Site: brandenburg
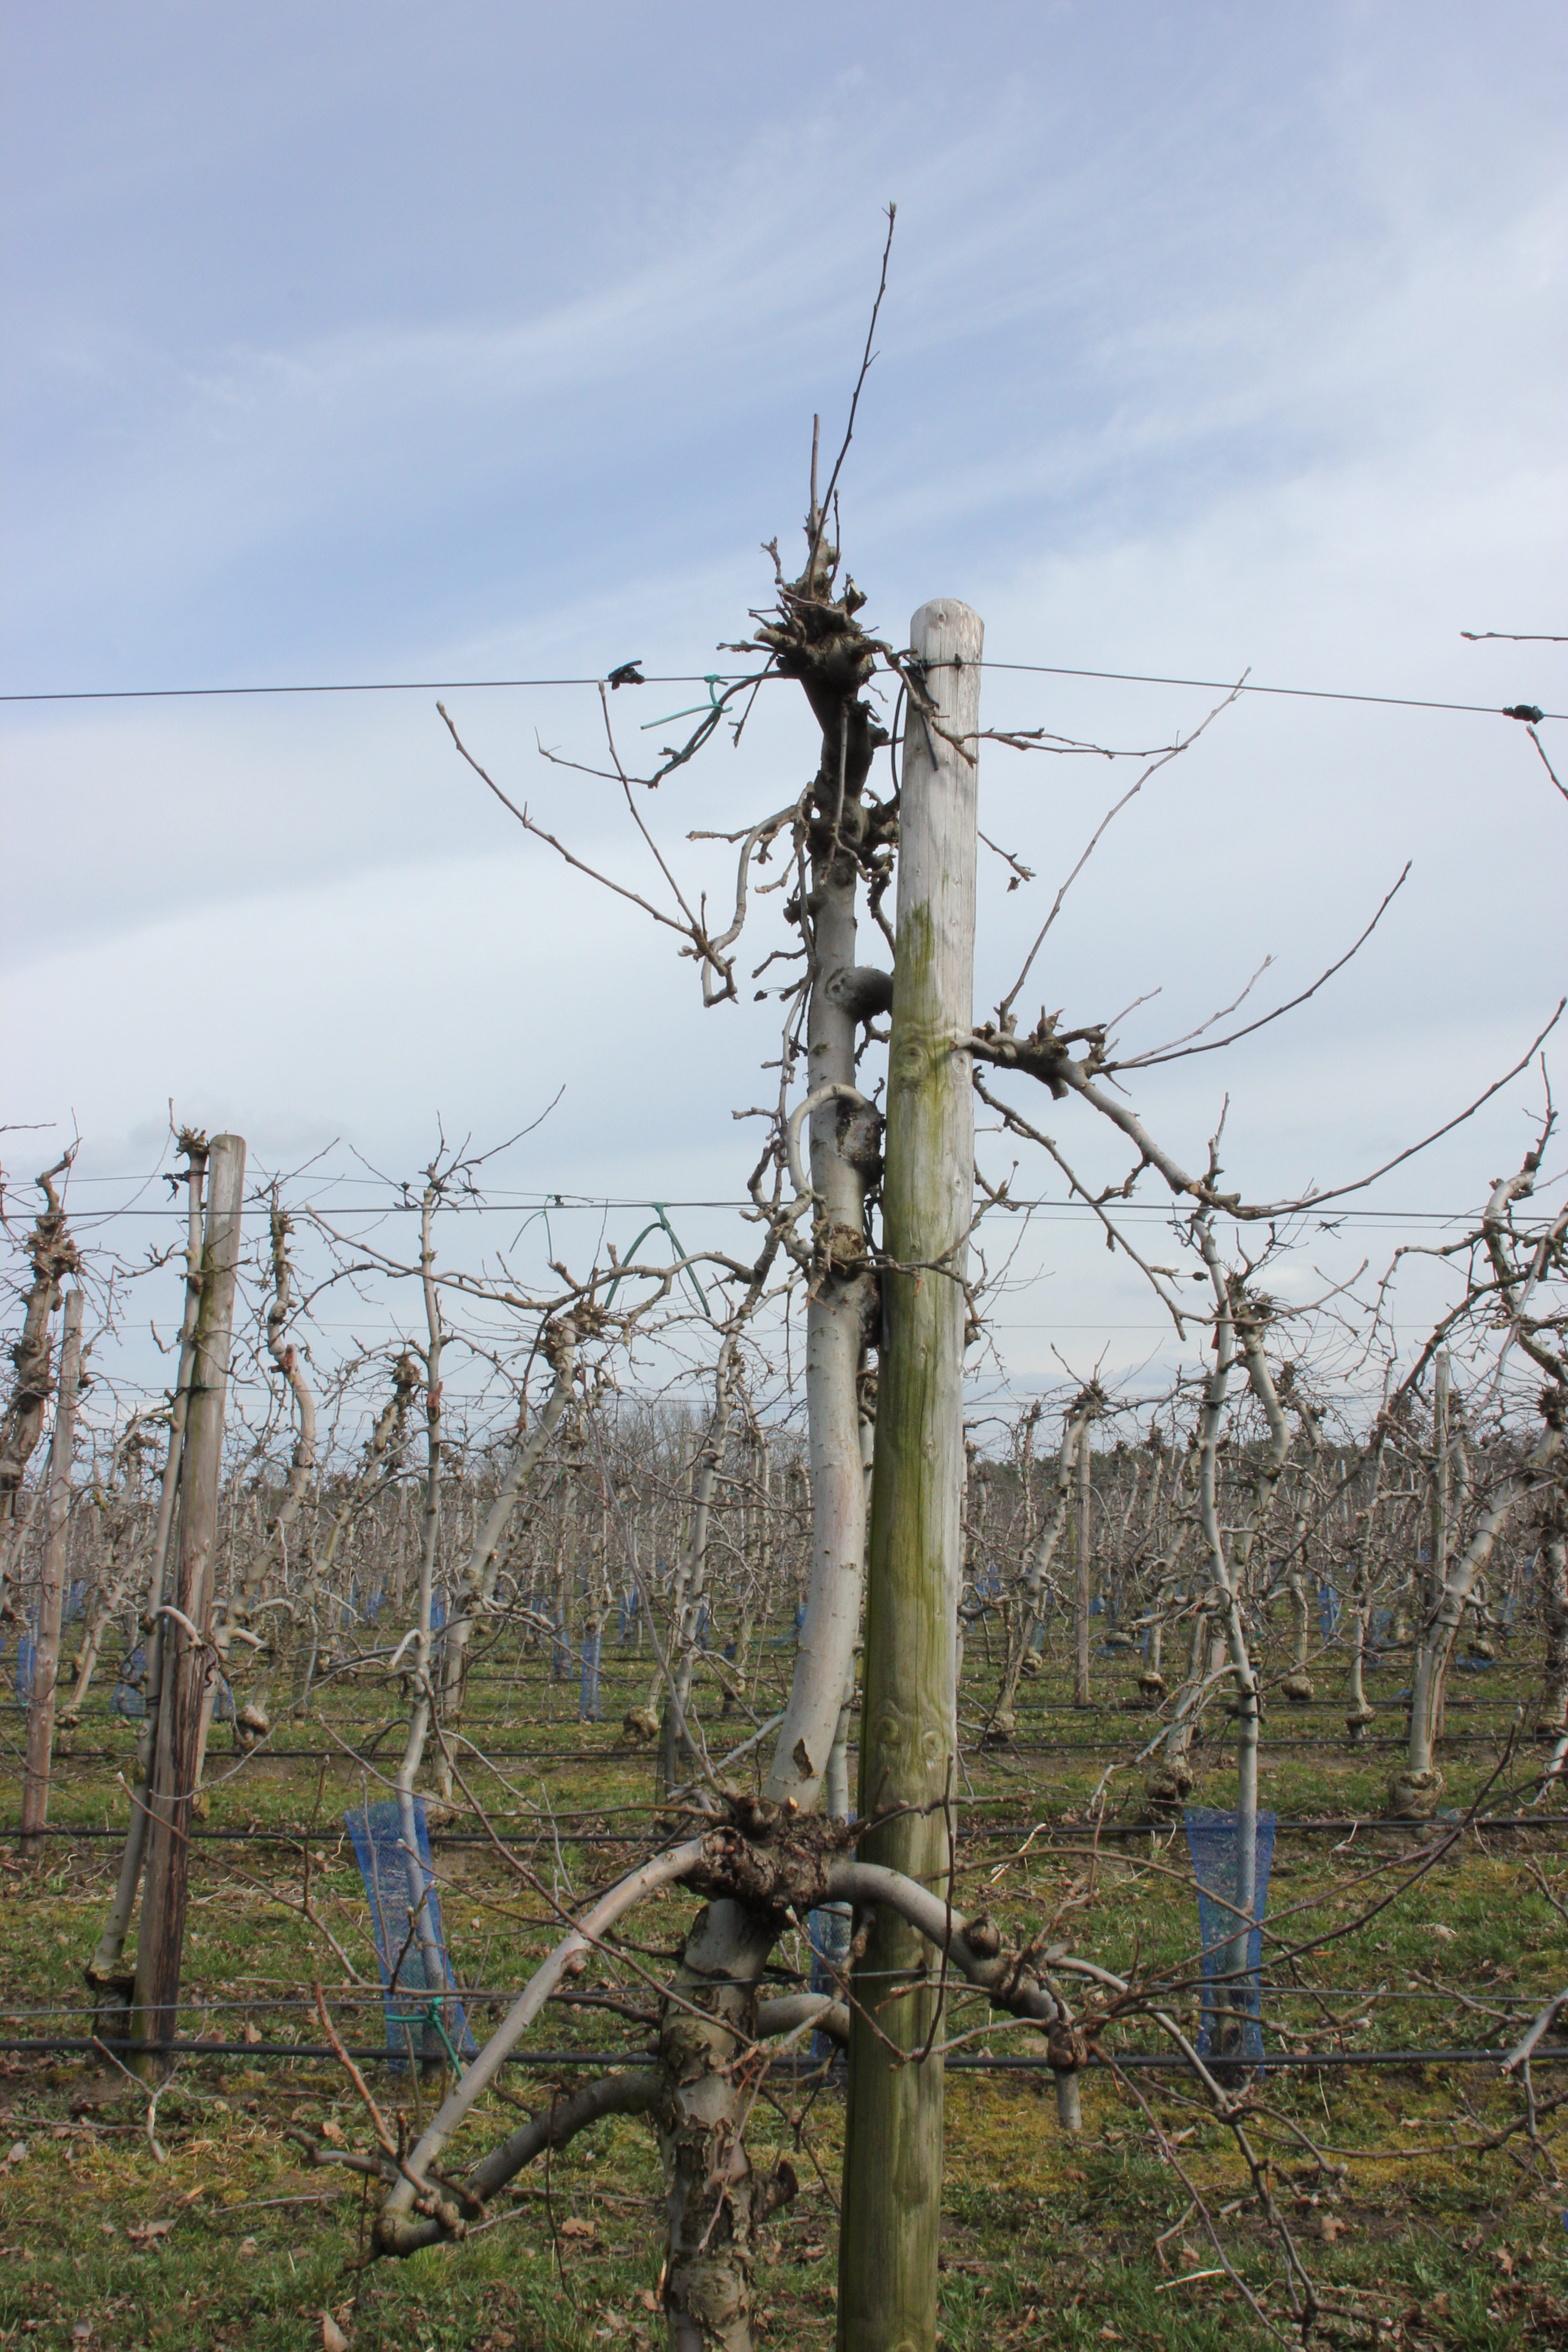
Growth stage (BBCH 01): Bud development